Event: Nepal Earthquake
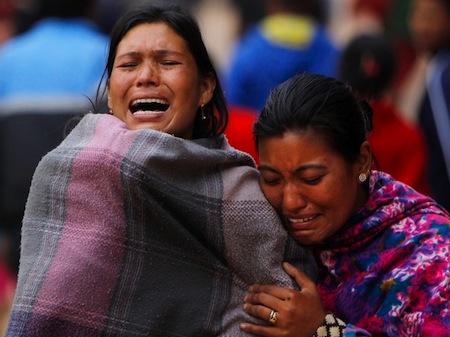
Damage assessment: no_damage